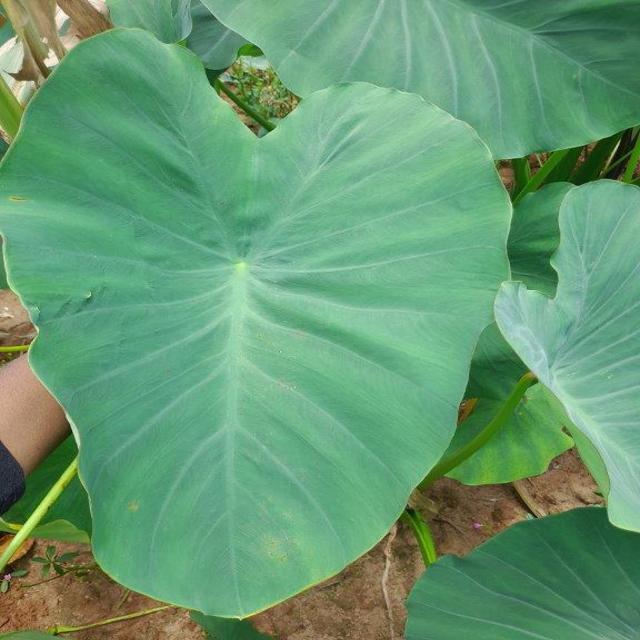
Label: Healthy